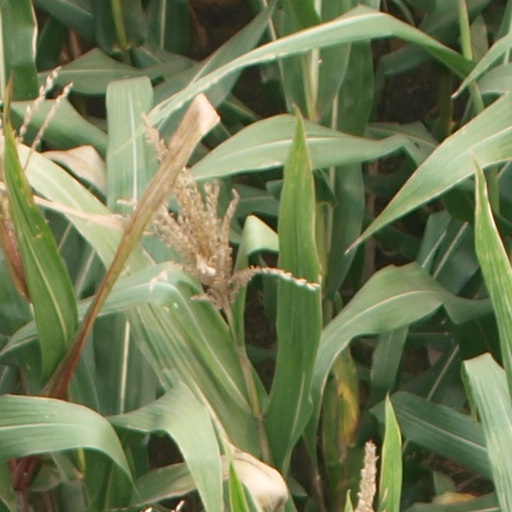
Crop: maize; corn